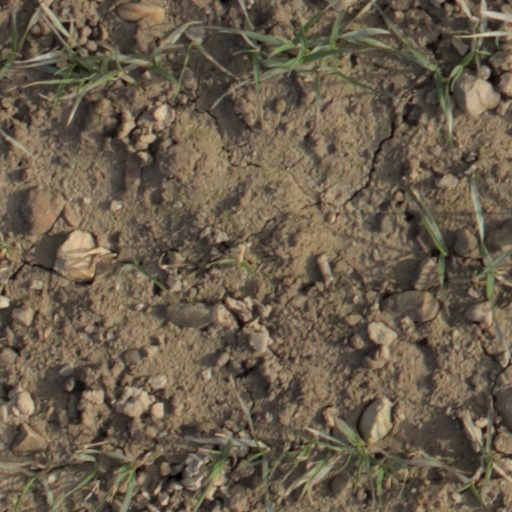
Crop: wheat